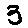
Label: 3